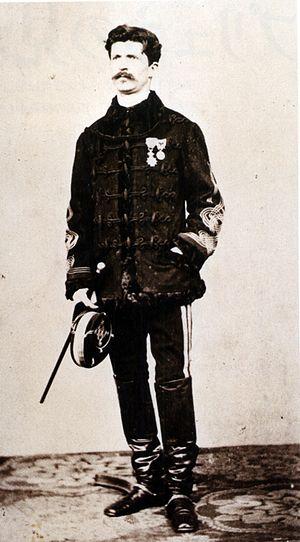
Jules Brunet, né le 2 janvier 1838 à Belfort et mort le 12 août 1911 à Fontenay-sous-Bois, est un général de division français dont le point culminant de la carrière est son activité lors d’une mission d’instruction au Japon. En effet, suite aux difficultés du Shogun qui conservait encore pour un temps le pouvoir politique, cet instructeur d’artillerie venu moderniser son armée de samouraïs se joignit ensuite à ses troupes contre le nouveau pouvoir impérial japonais.